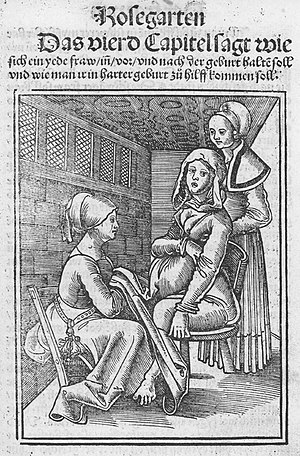
Obstetrik
1513
Obstetrik er det medicinske speciale, der beskæftiger sig med graviditet og fødselshjælp.